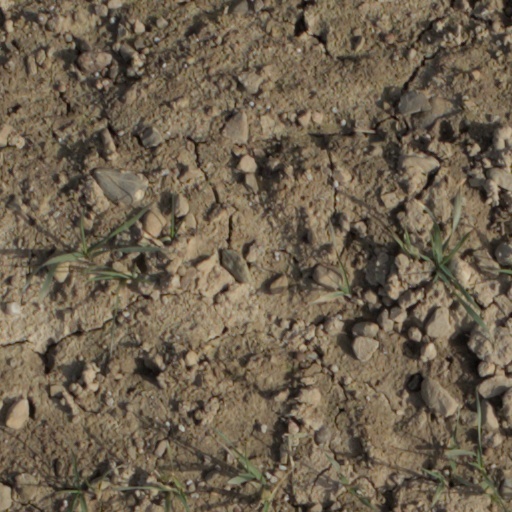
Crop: wheat